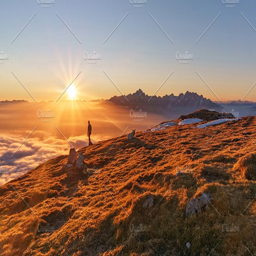
hiker and a dog at the mountain top - nature